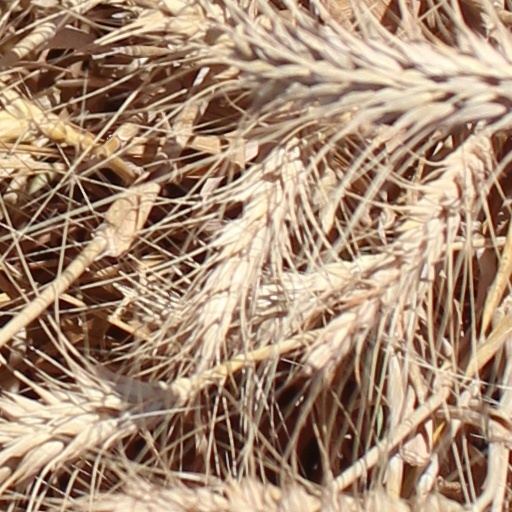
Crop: wheat